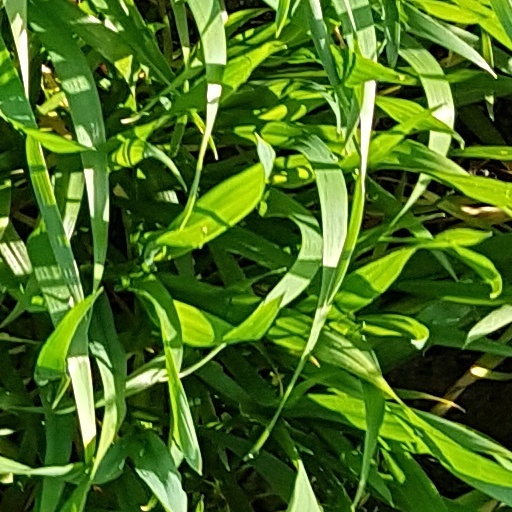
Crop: wheat